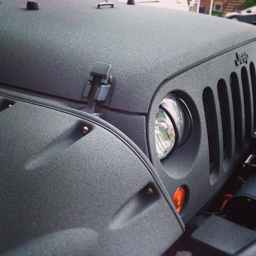
this is an idea and a half .